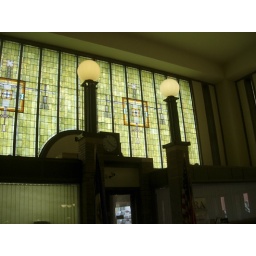
Merchants Bank: lampposts in front of stained glass window